Bréguet 393T

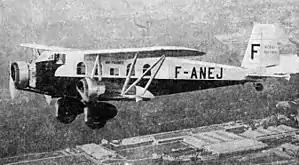

The Bréguet 390T, 392T and 393T were a family of French propeller-driven sesquiplane airliners designed and produced by the French aircraft manufacturer Bréguet.